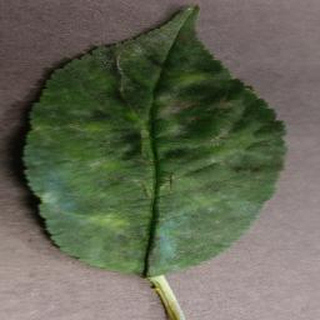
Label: cherry_powdery_mildew